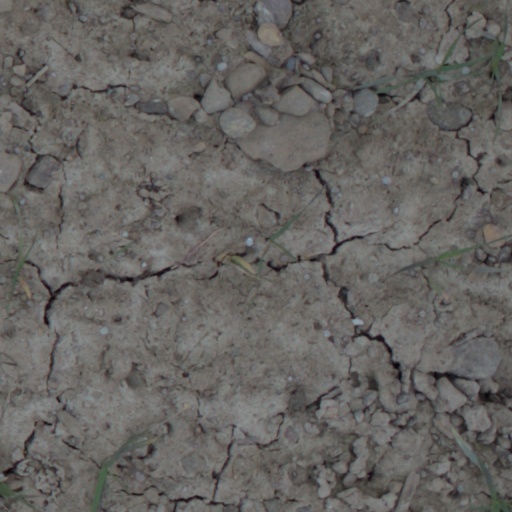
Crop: wheat